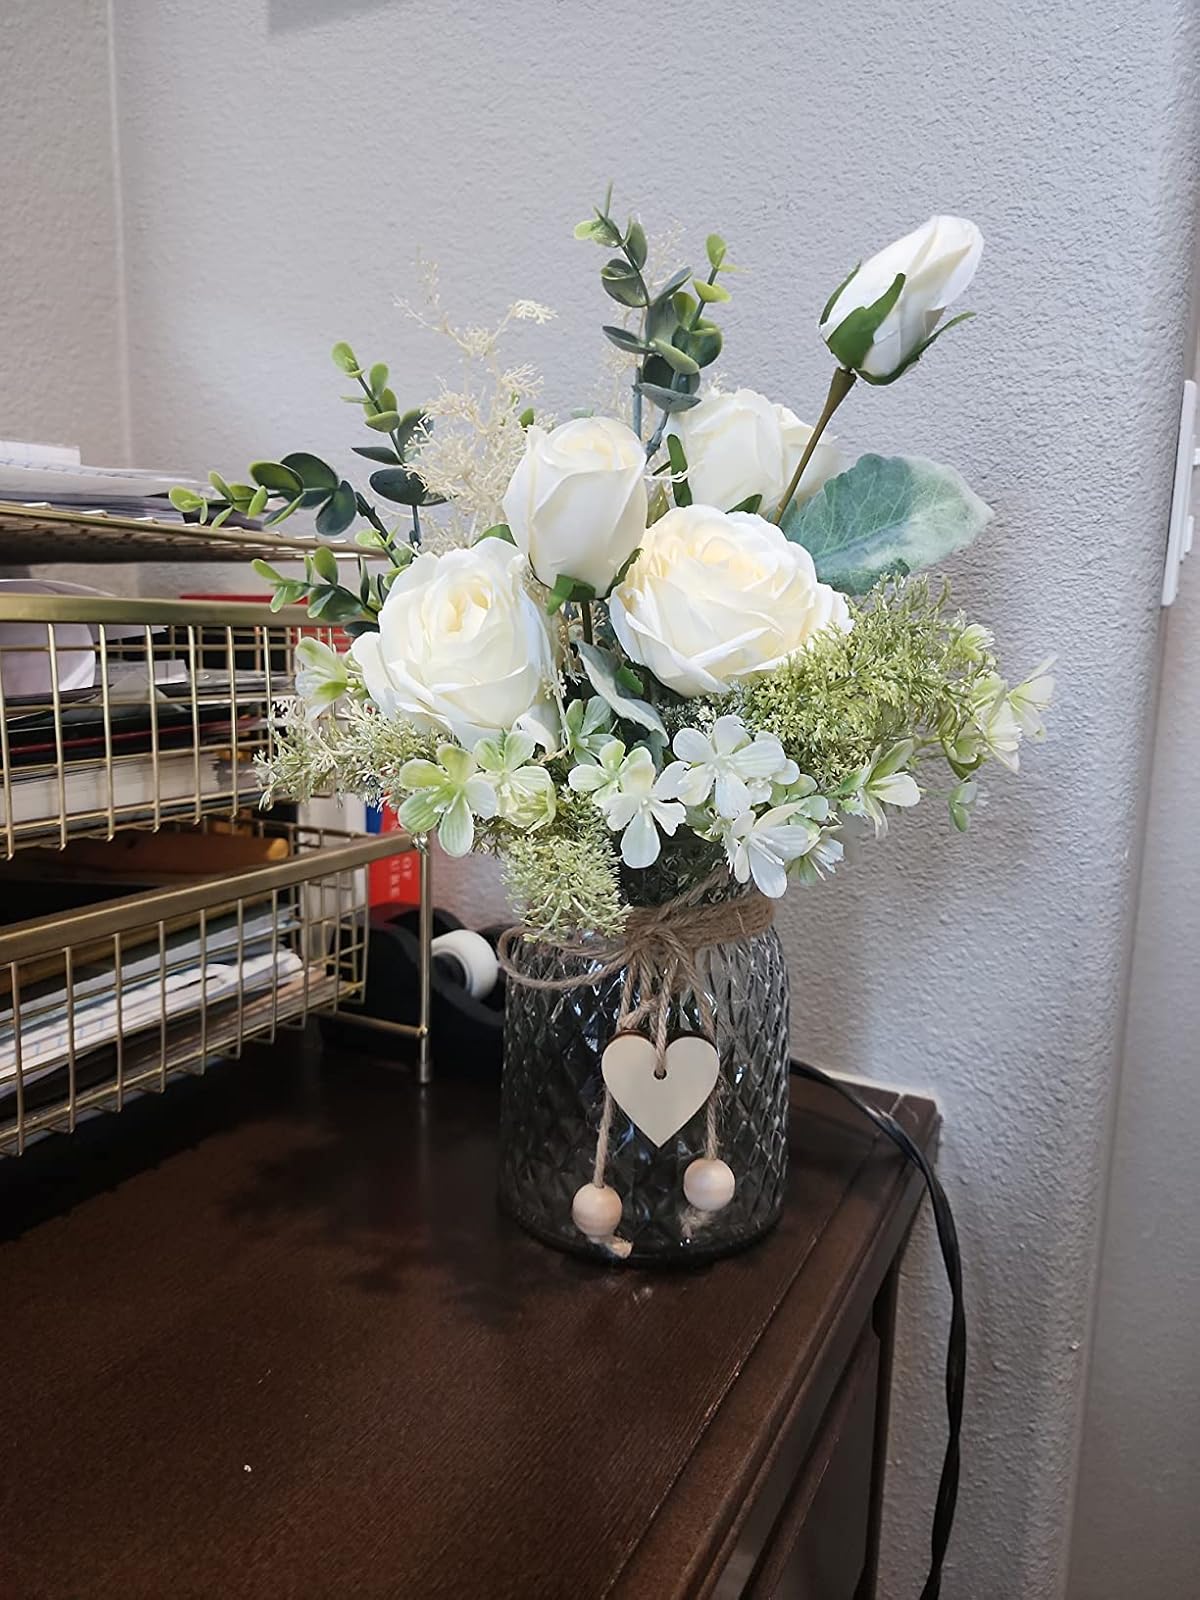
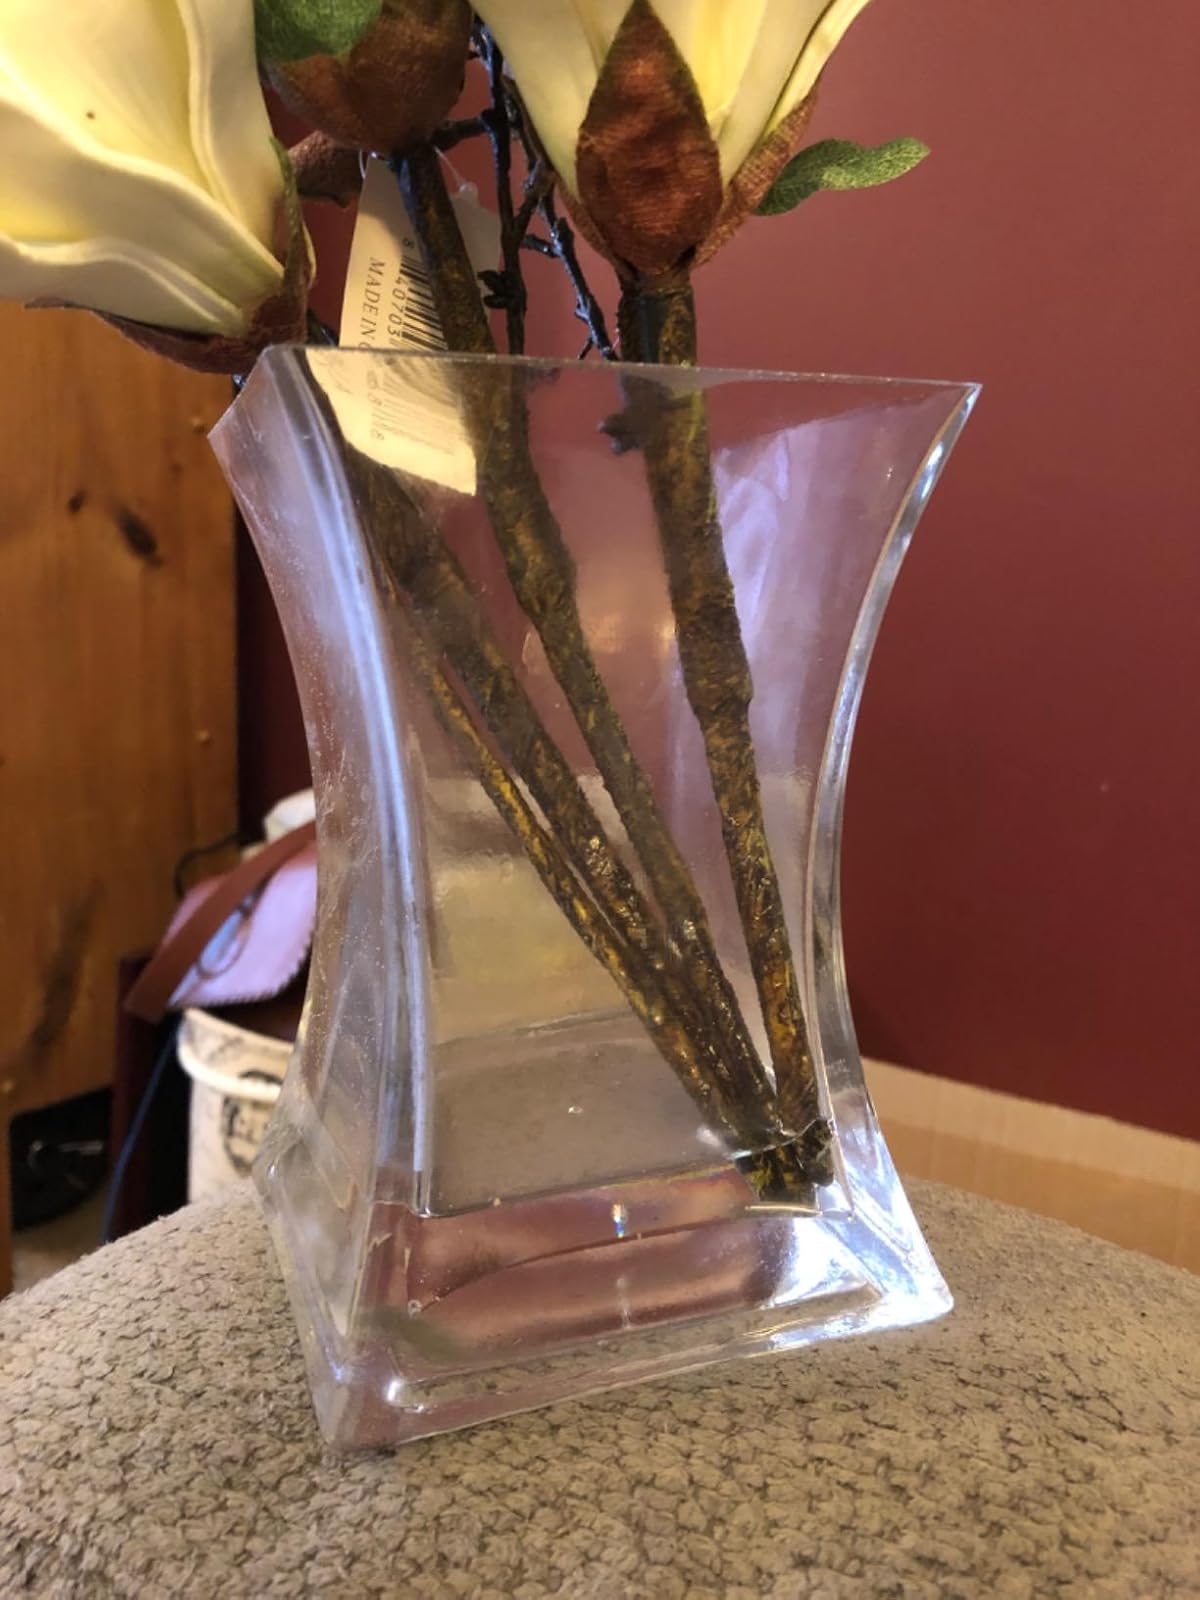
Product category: vase
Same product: no